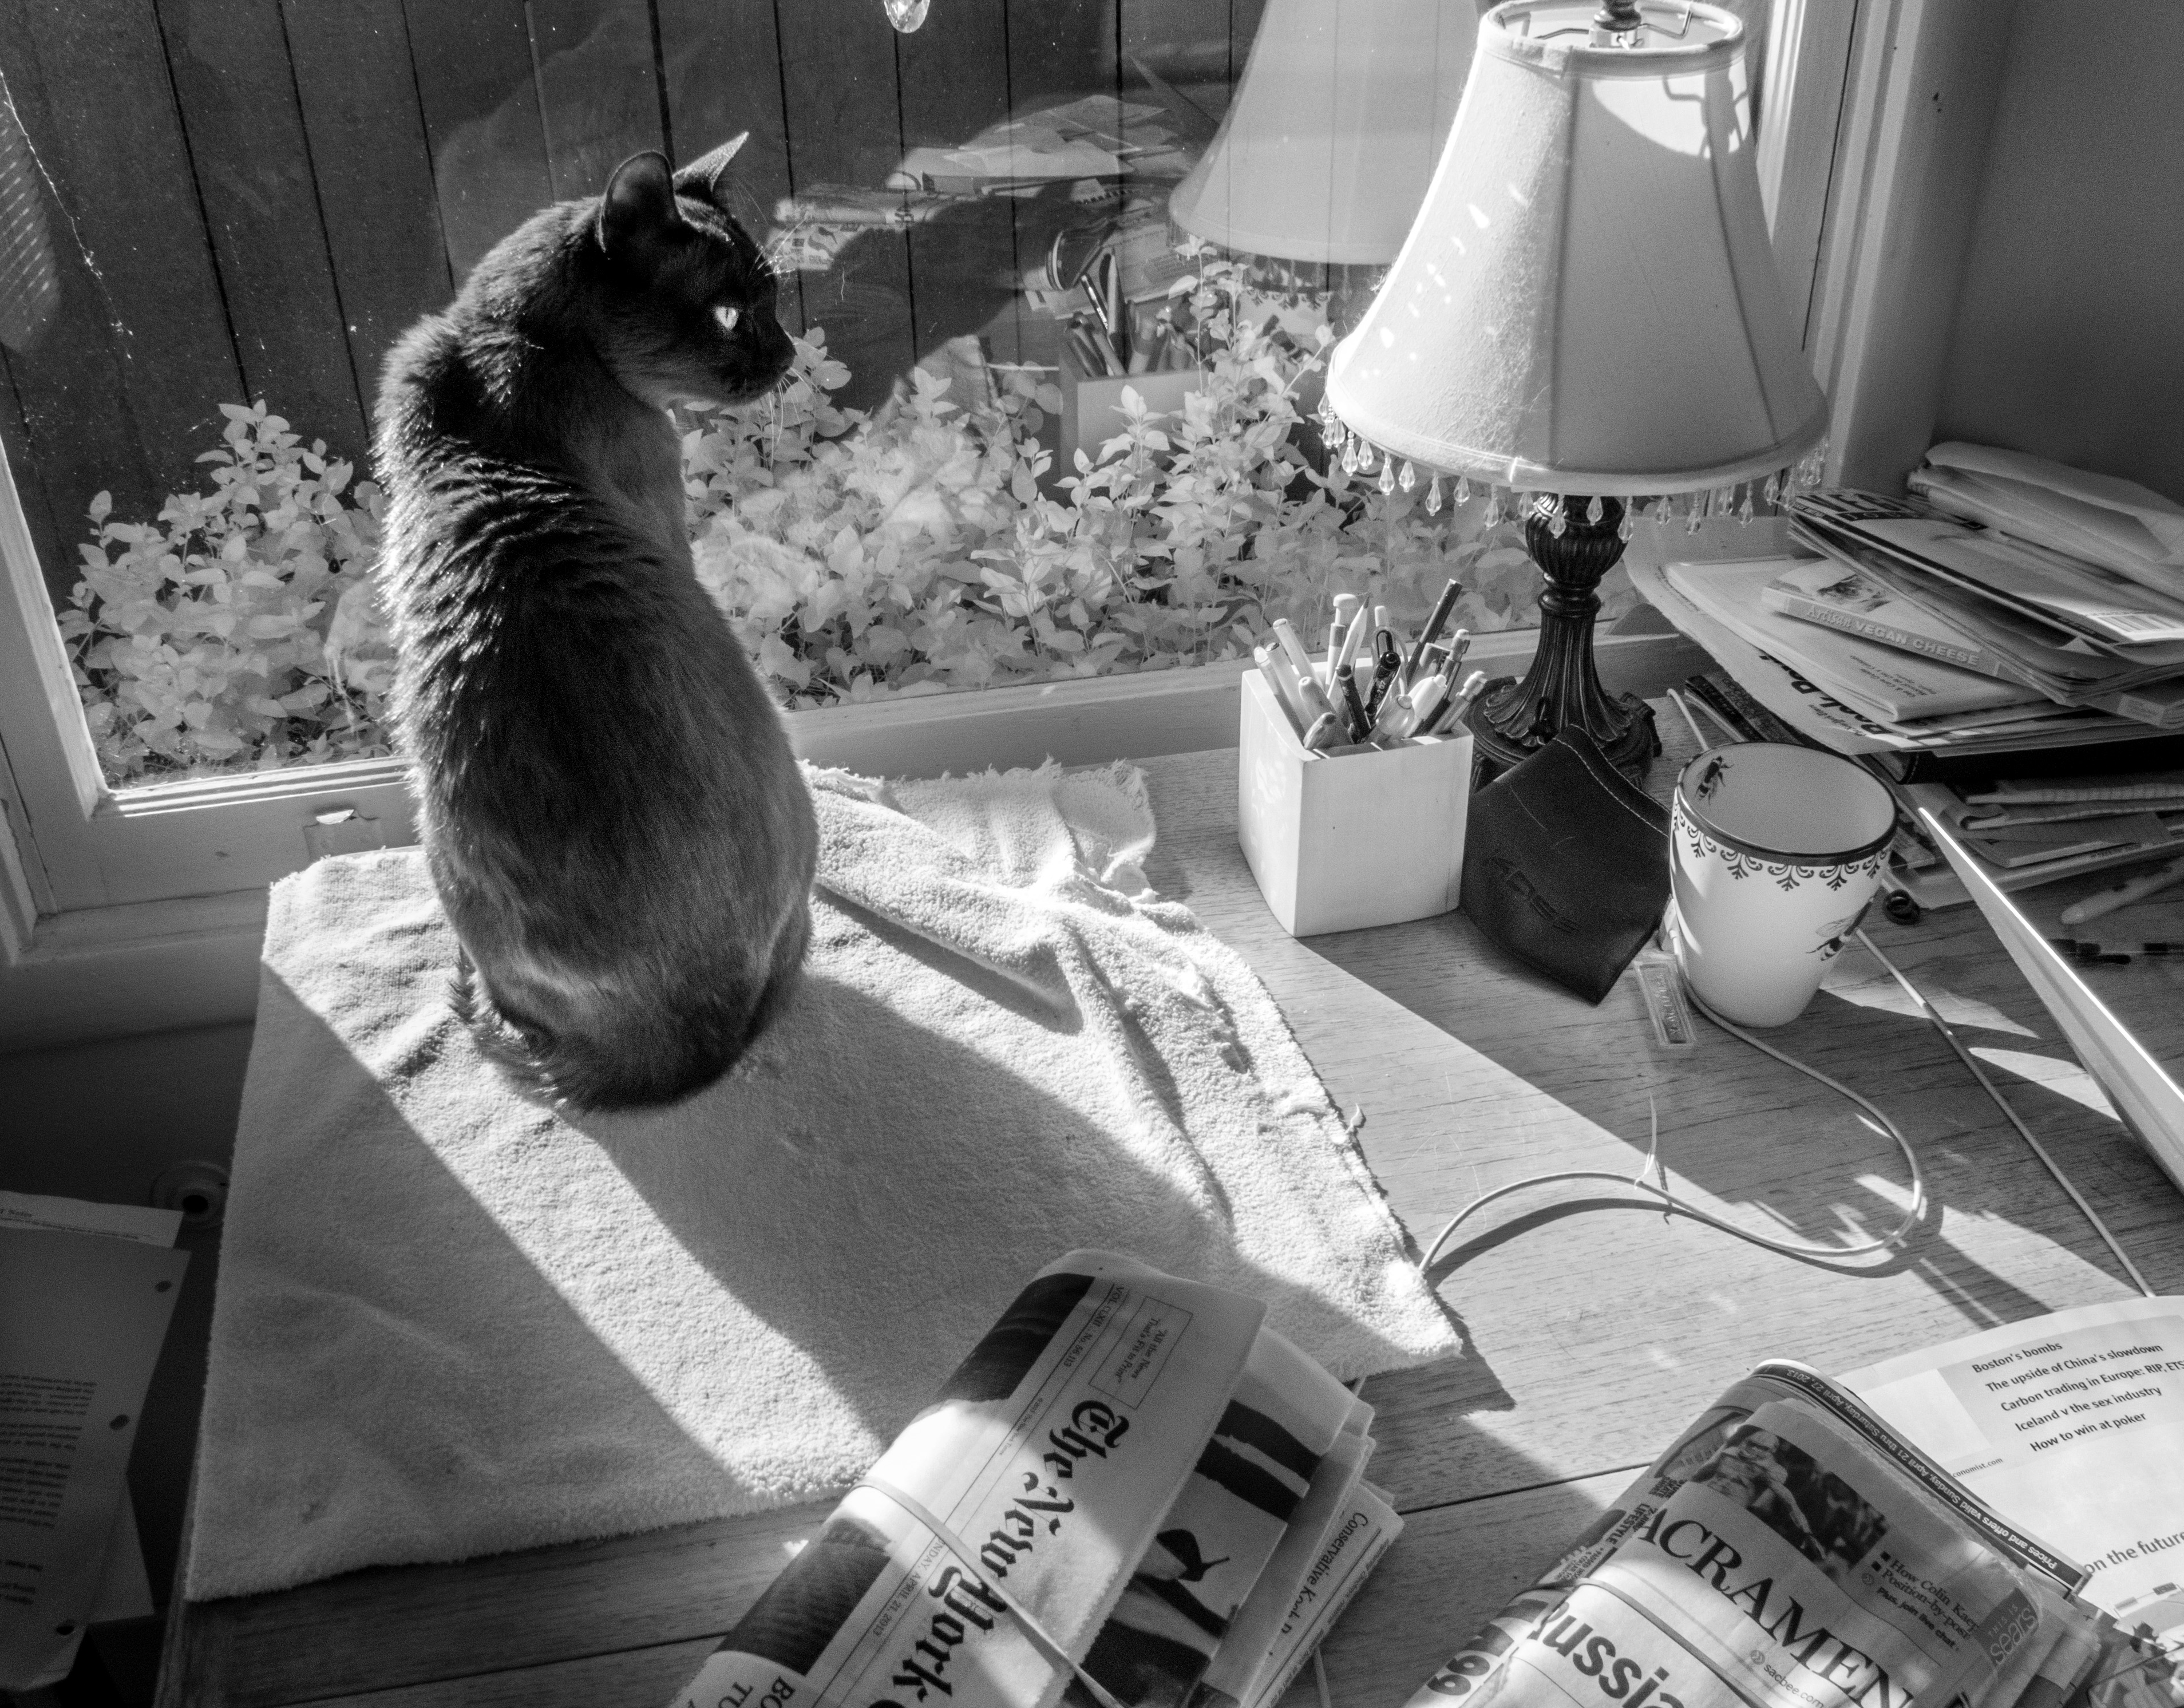
black and white, white, photography, cat, black, monochrome, photograph, snapshot, ldlnoir, monochrome photography